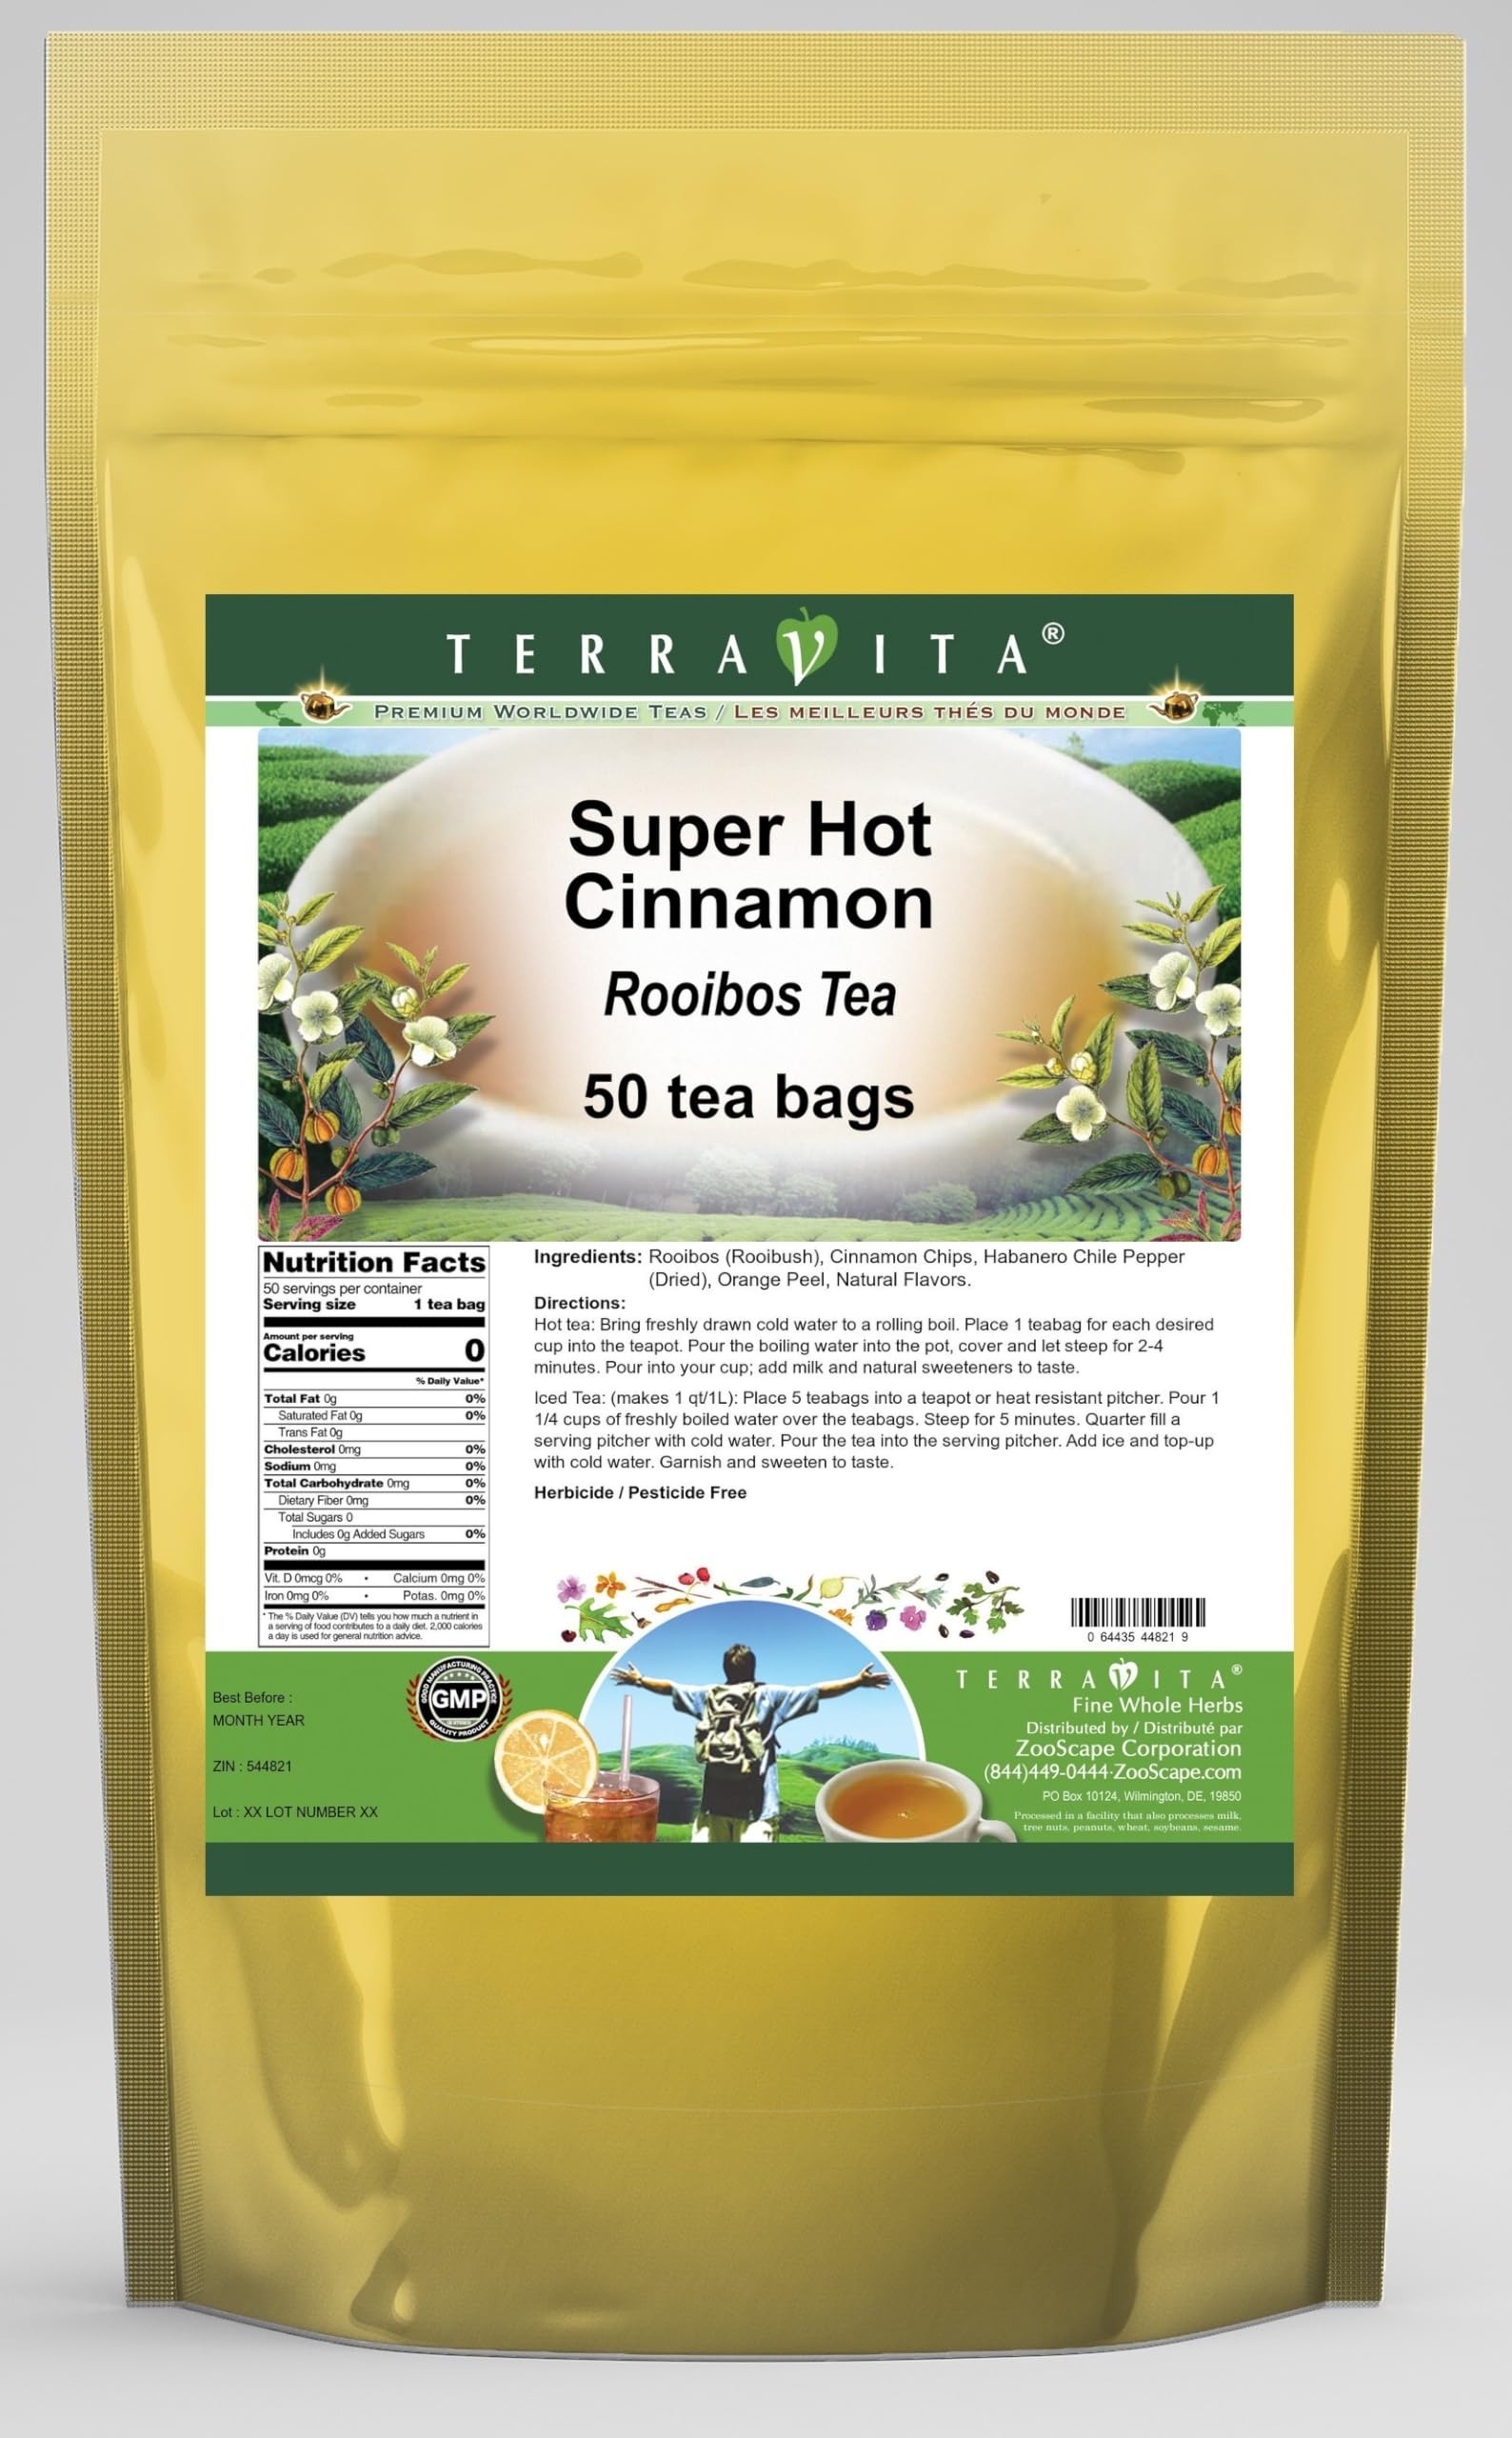
Item Name: Super Hot Cinnamon Rooibos Tea (50 tea bags, ZIN: 544821)
Bullet Point 1: Our Super Hot Cinnamon Rooibos Tea is a delightful flavored Rooibos tea with Cinnamon Chips, Habanero Chile Pepper and Orange Peel that you will really enjoy! The unique Super Hot Cinnamon aroma and taste is a delight! - Ingredients: Rooibos tea, Cinnamon Chips, Habanero Chile Pepper, Orange Peel and Natural Super Hot Cinnamon Flavor.
Bullet Point 2: No fillers.
Bullet Point 3: Manufacturer: TerraVita
Bullet Point 4: Size: 50 tea bags
Bullet Point 5: Rooibos Tea Bags - Packed in a convenient upright pouch!
Product Description: Our Super Hot Cinnamon Rooibos Tea is a delightful flavored Rooibos tea with Cinnamon Chips, Habanero Chile Pepper and Orange Peel that you will really enjoy! The unique Super Hot Cinnamon aroma and taste is a delight! - Ingredients: Rooibos tea, Cinnamon Chips, Habanero Chile Pepper, Orange Peel and Natural Super Hot Cinnamon Flavor. - Hot tea brewing method: Bring freshly drawn cold water to a rolling boil. Place 1 teabag for each desired cup into the teapot. Pour the boiling water into the pot, cover and let steep for 2-4 minutes. Pour into your cup; add milk and natural sweeteners to taste. - Iced tea brewing method: (to make 1 liter/quart): Place 5 teabags into a teapot or heat resistant pitcher. Pour 1 1/4 cups of freshly boiled water over the teabags. Steep for 5 minutes. Quarter fill a serving pitcher with cold water. Pour the tea into the serving pitcher. Add ice and top-up with cold water. Garnish and sweeten to taste. - TerraVita is an exclusive line of premium-quality, natural source products that use only the finest, purest and most potent ingredients found around the world. TerraVita is hallmarked by the highest possible standards of purity, potency, stability and freshness. All of our products are prepared with the highest elements of quality control, from raw materials through the entire manufacturing process, up to and including the moment that the bottles or bags are sealed for freshness and shipped out to you. Our highest possible standards are certified by independent laboratories and backed by our personal guarantee. - TerraVita exists to meet and ensure your family's health and wellness without the harmful effects of chemicals and health products. We strive to make all of our products affordable and reliable and are constantly searching the market
Value: 50.0
Unit: Count

Price: 30.83